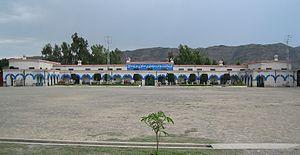
Le district d'Haripur est une subdivision administrative de la province Khyber Pakhtunkhwa au Pakistan. Constitué autour de sa capitale Haripur, le district est entouré par le district de Mansehra au nord, le district d'Abbottabad à l'est, les districts de Buner et de Swabi à l'ouest. Au sud, on trouve la province du Pendjab et la capitale fédérale Islamabad.